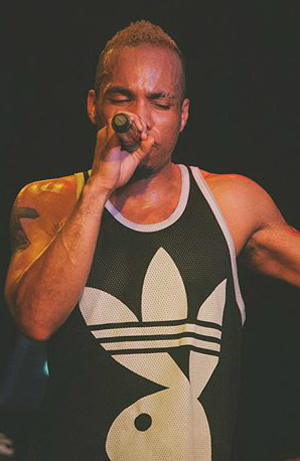
Anderson .Paak, de son vrai nom Brandon Paak Anderson, né le 8 février 1986 à Oxnard, en Californie, est un chanteur, batteur, rappeur et producteur américain. Il est signé dans le label de Dr. Dre, Aftermath Entertainment.